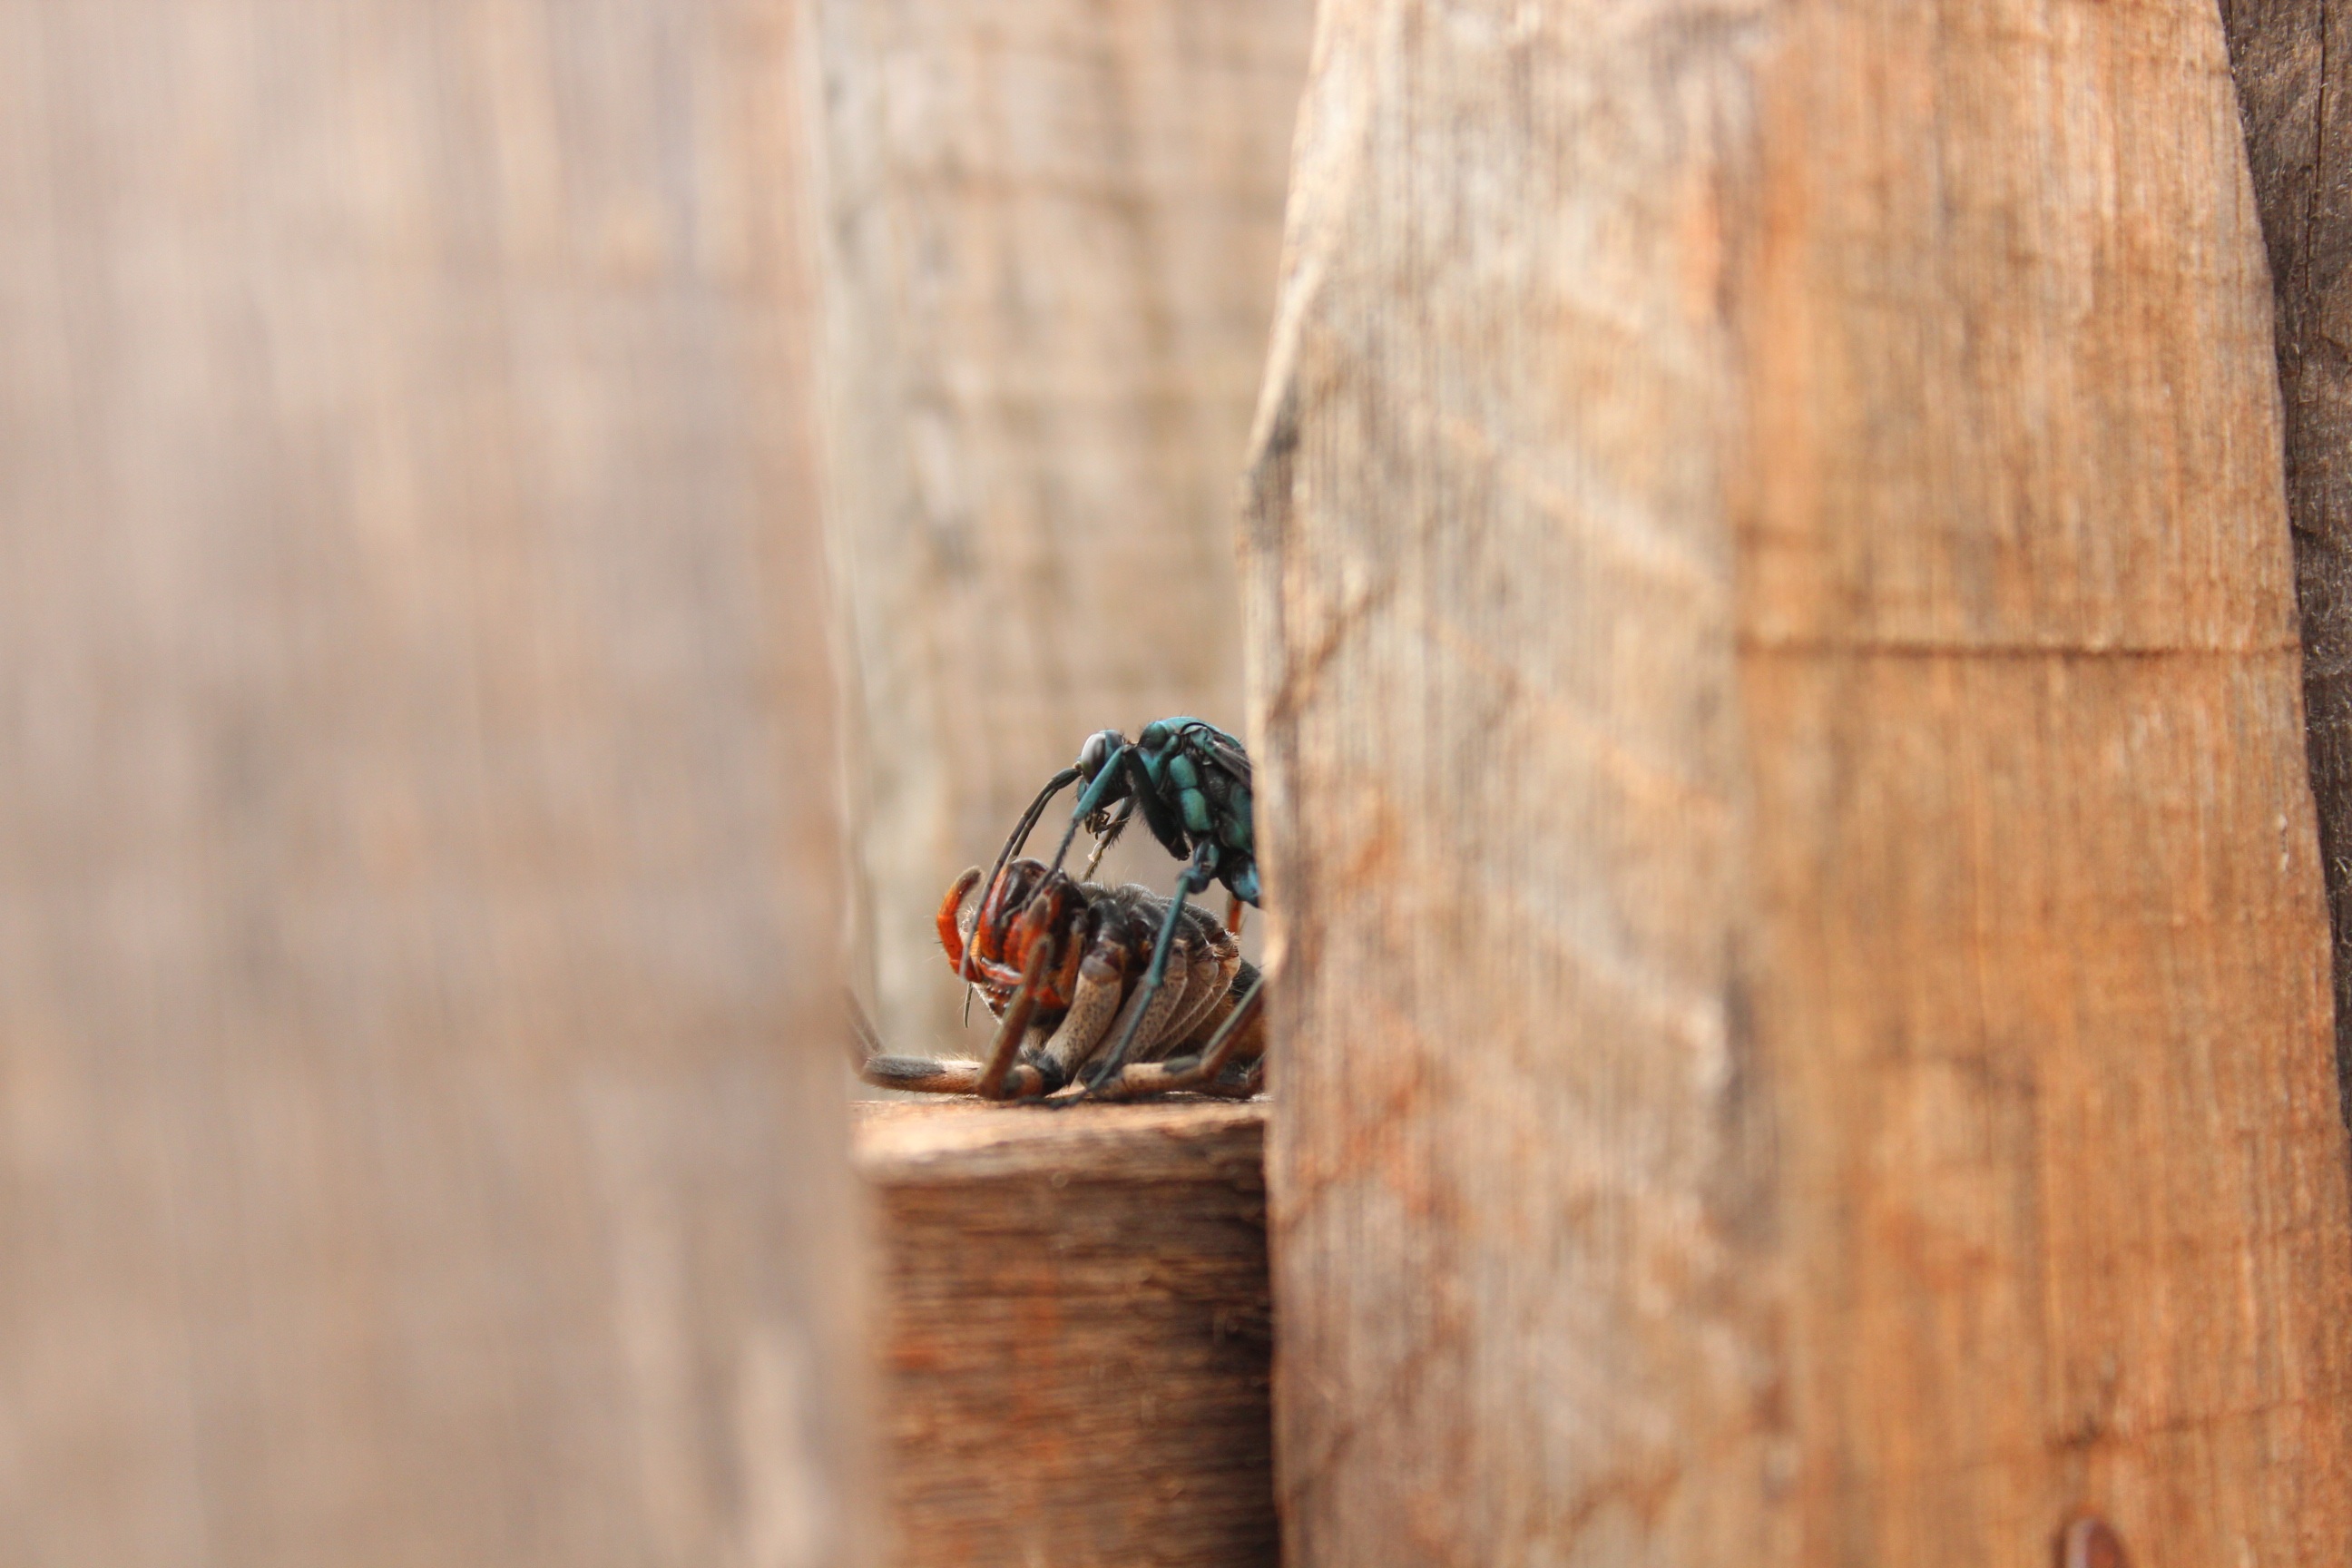
wood, leaf, wildlife, insect, fauna, invertebrate, close up, insects, instinct, macro photography, animal life